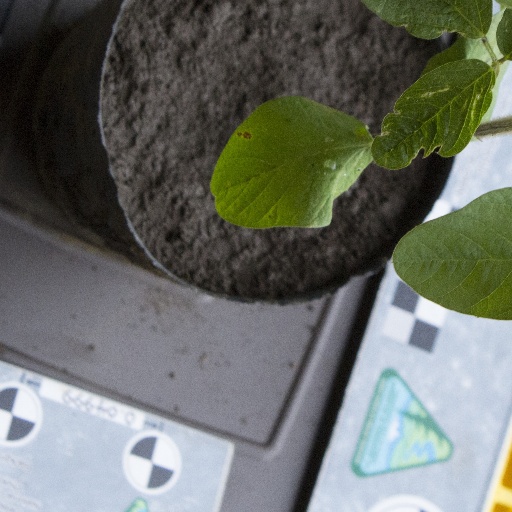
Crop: soybean